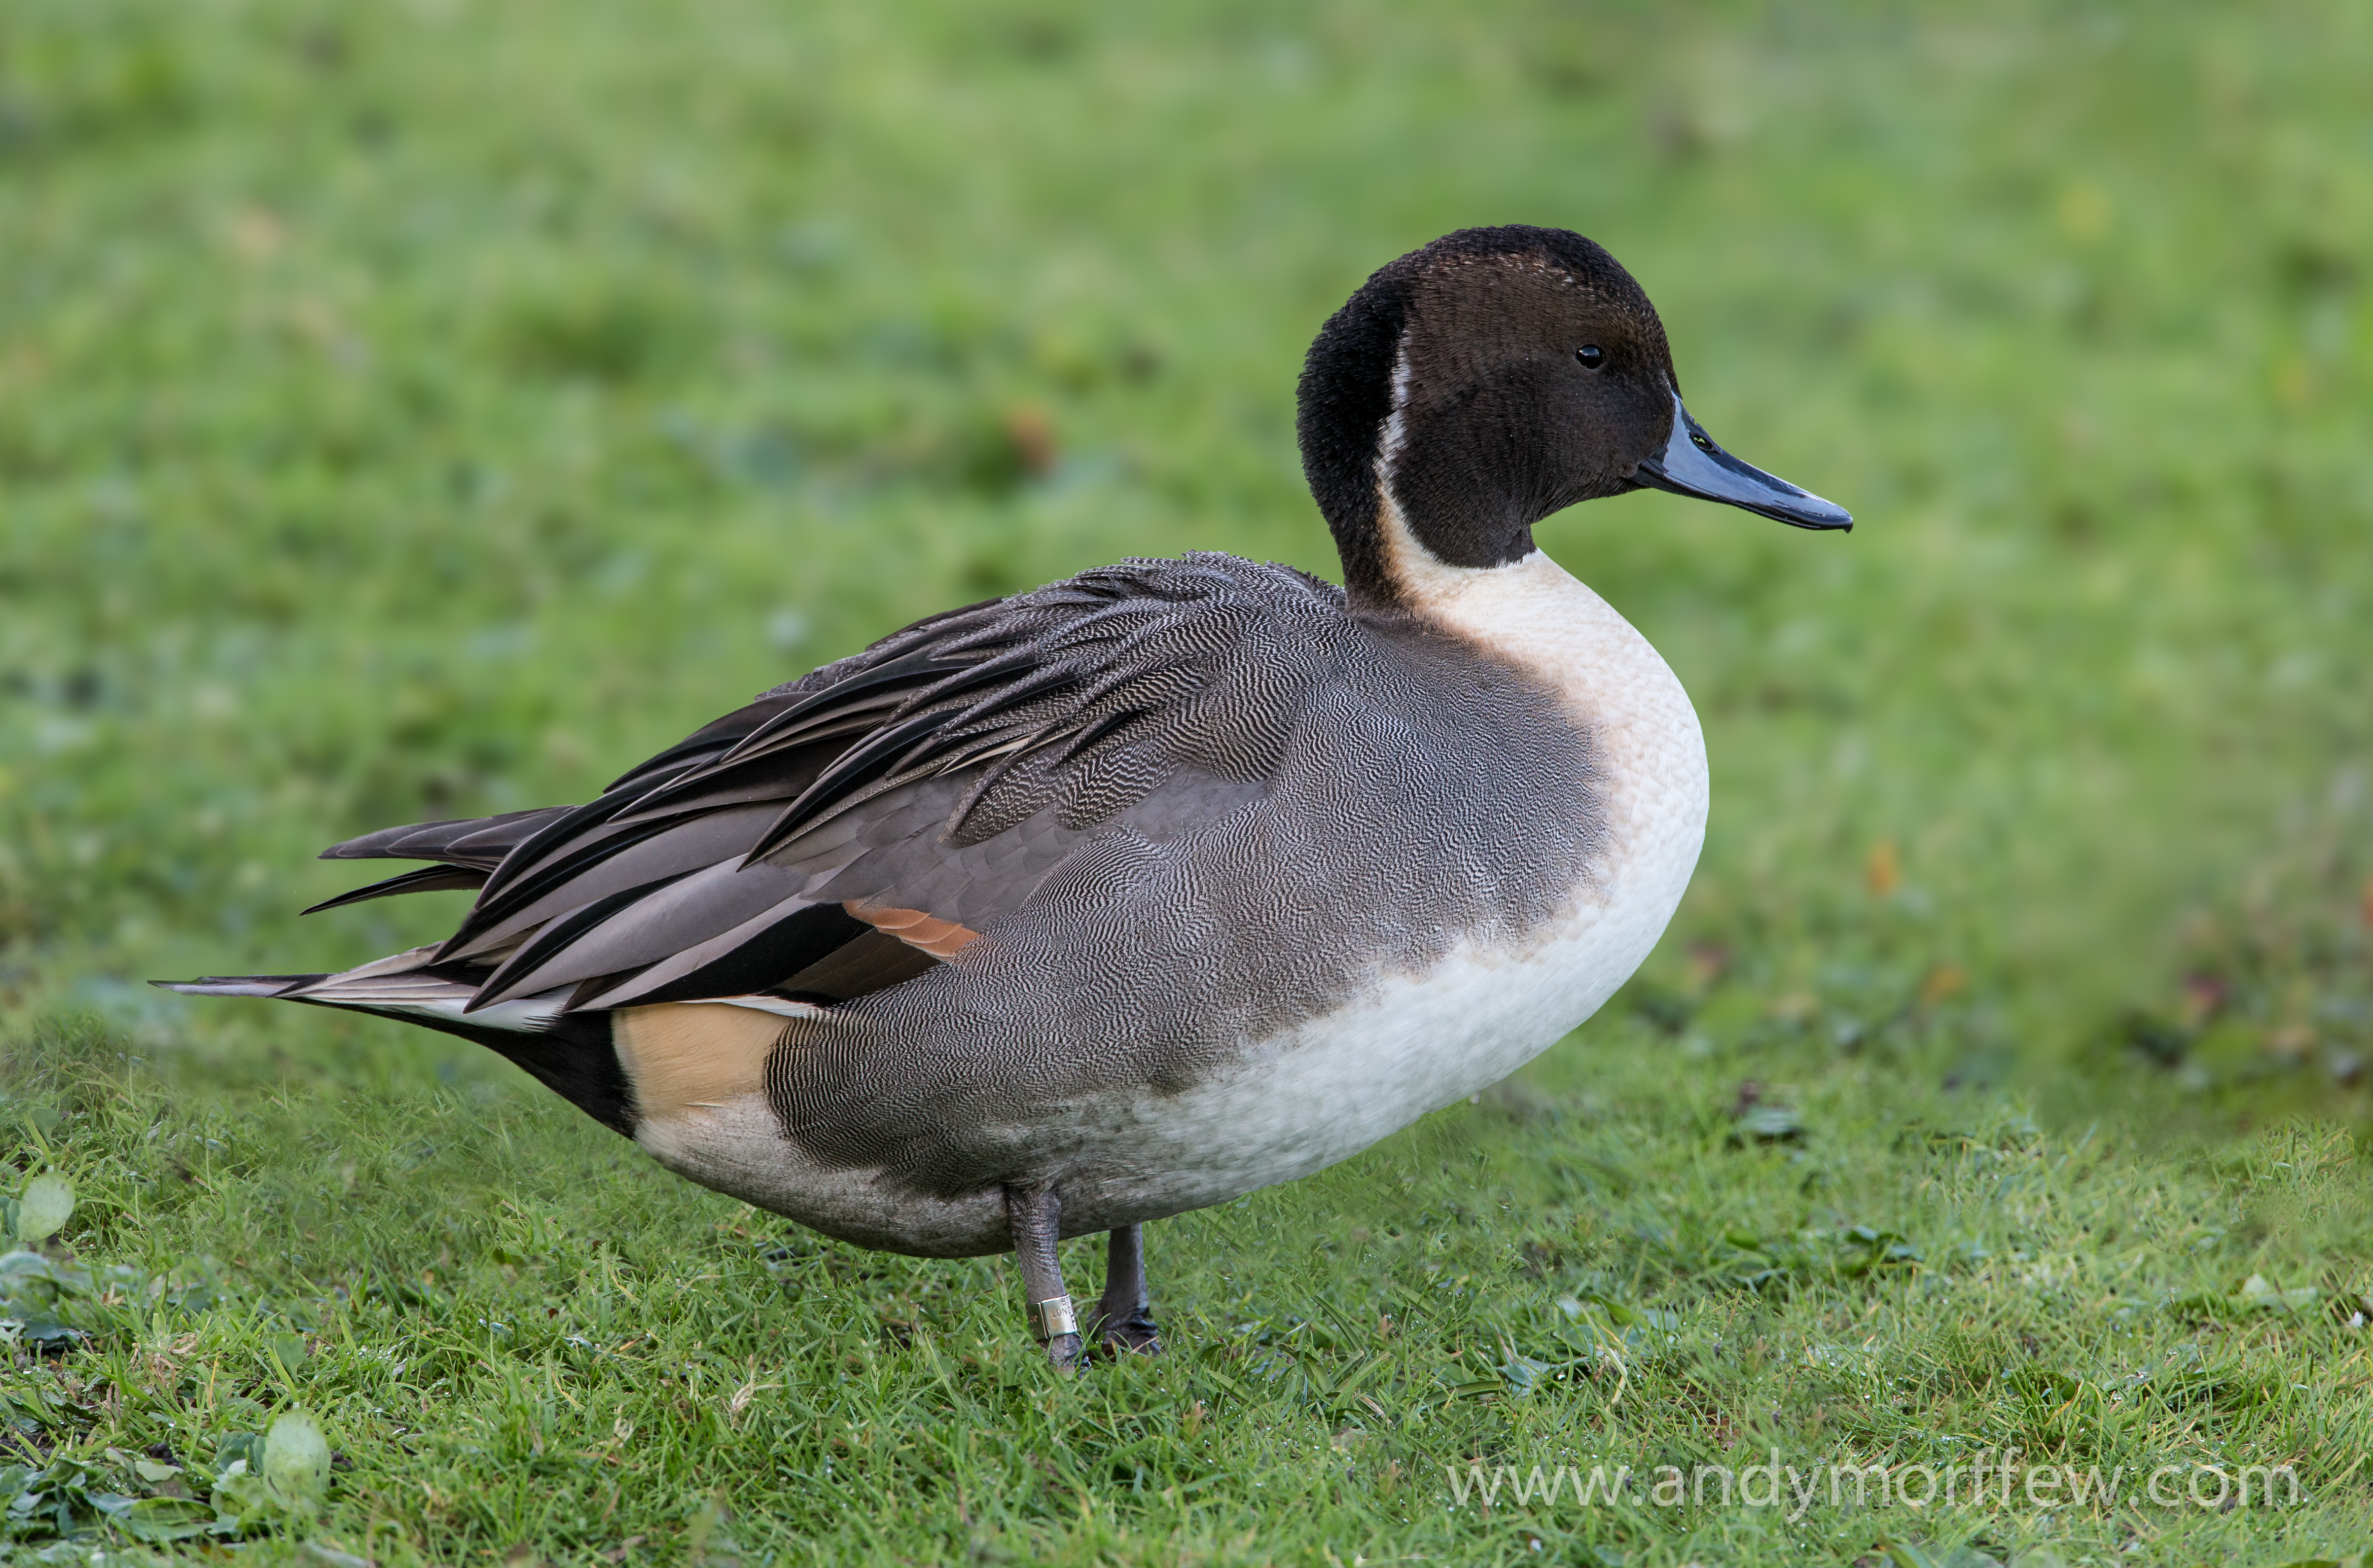
nature, grass, bird, wing, wildlife, beak, fauna, duck, goose, vertebrate, waterfowl, water bird, mallard, canard, andymorffew, morffew, slimbridgewwt, pintail, ducks geese and swans